Privy Council of Japan

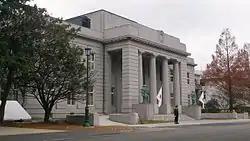
Sūmitsu-in building from 1922

The was an advisory council to the Emperor of Japan that operated from 1888 to 1947. It was largely used to limit the power of the Imperial Diet.